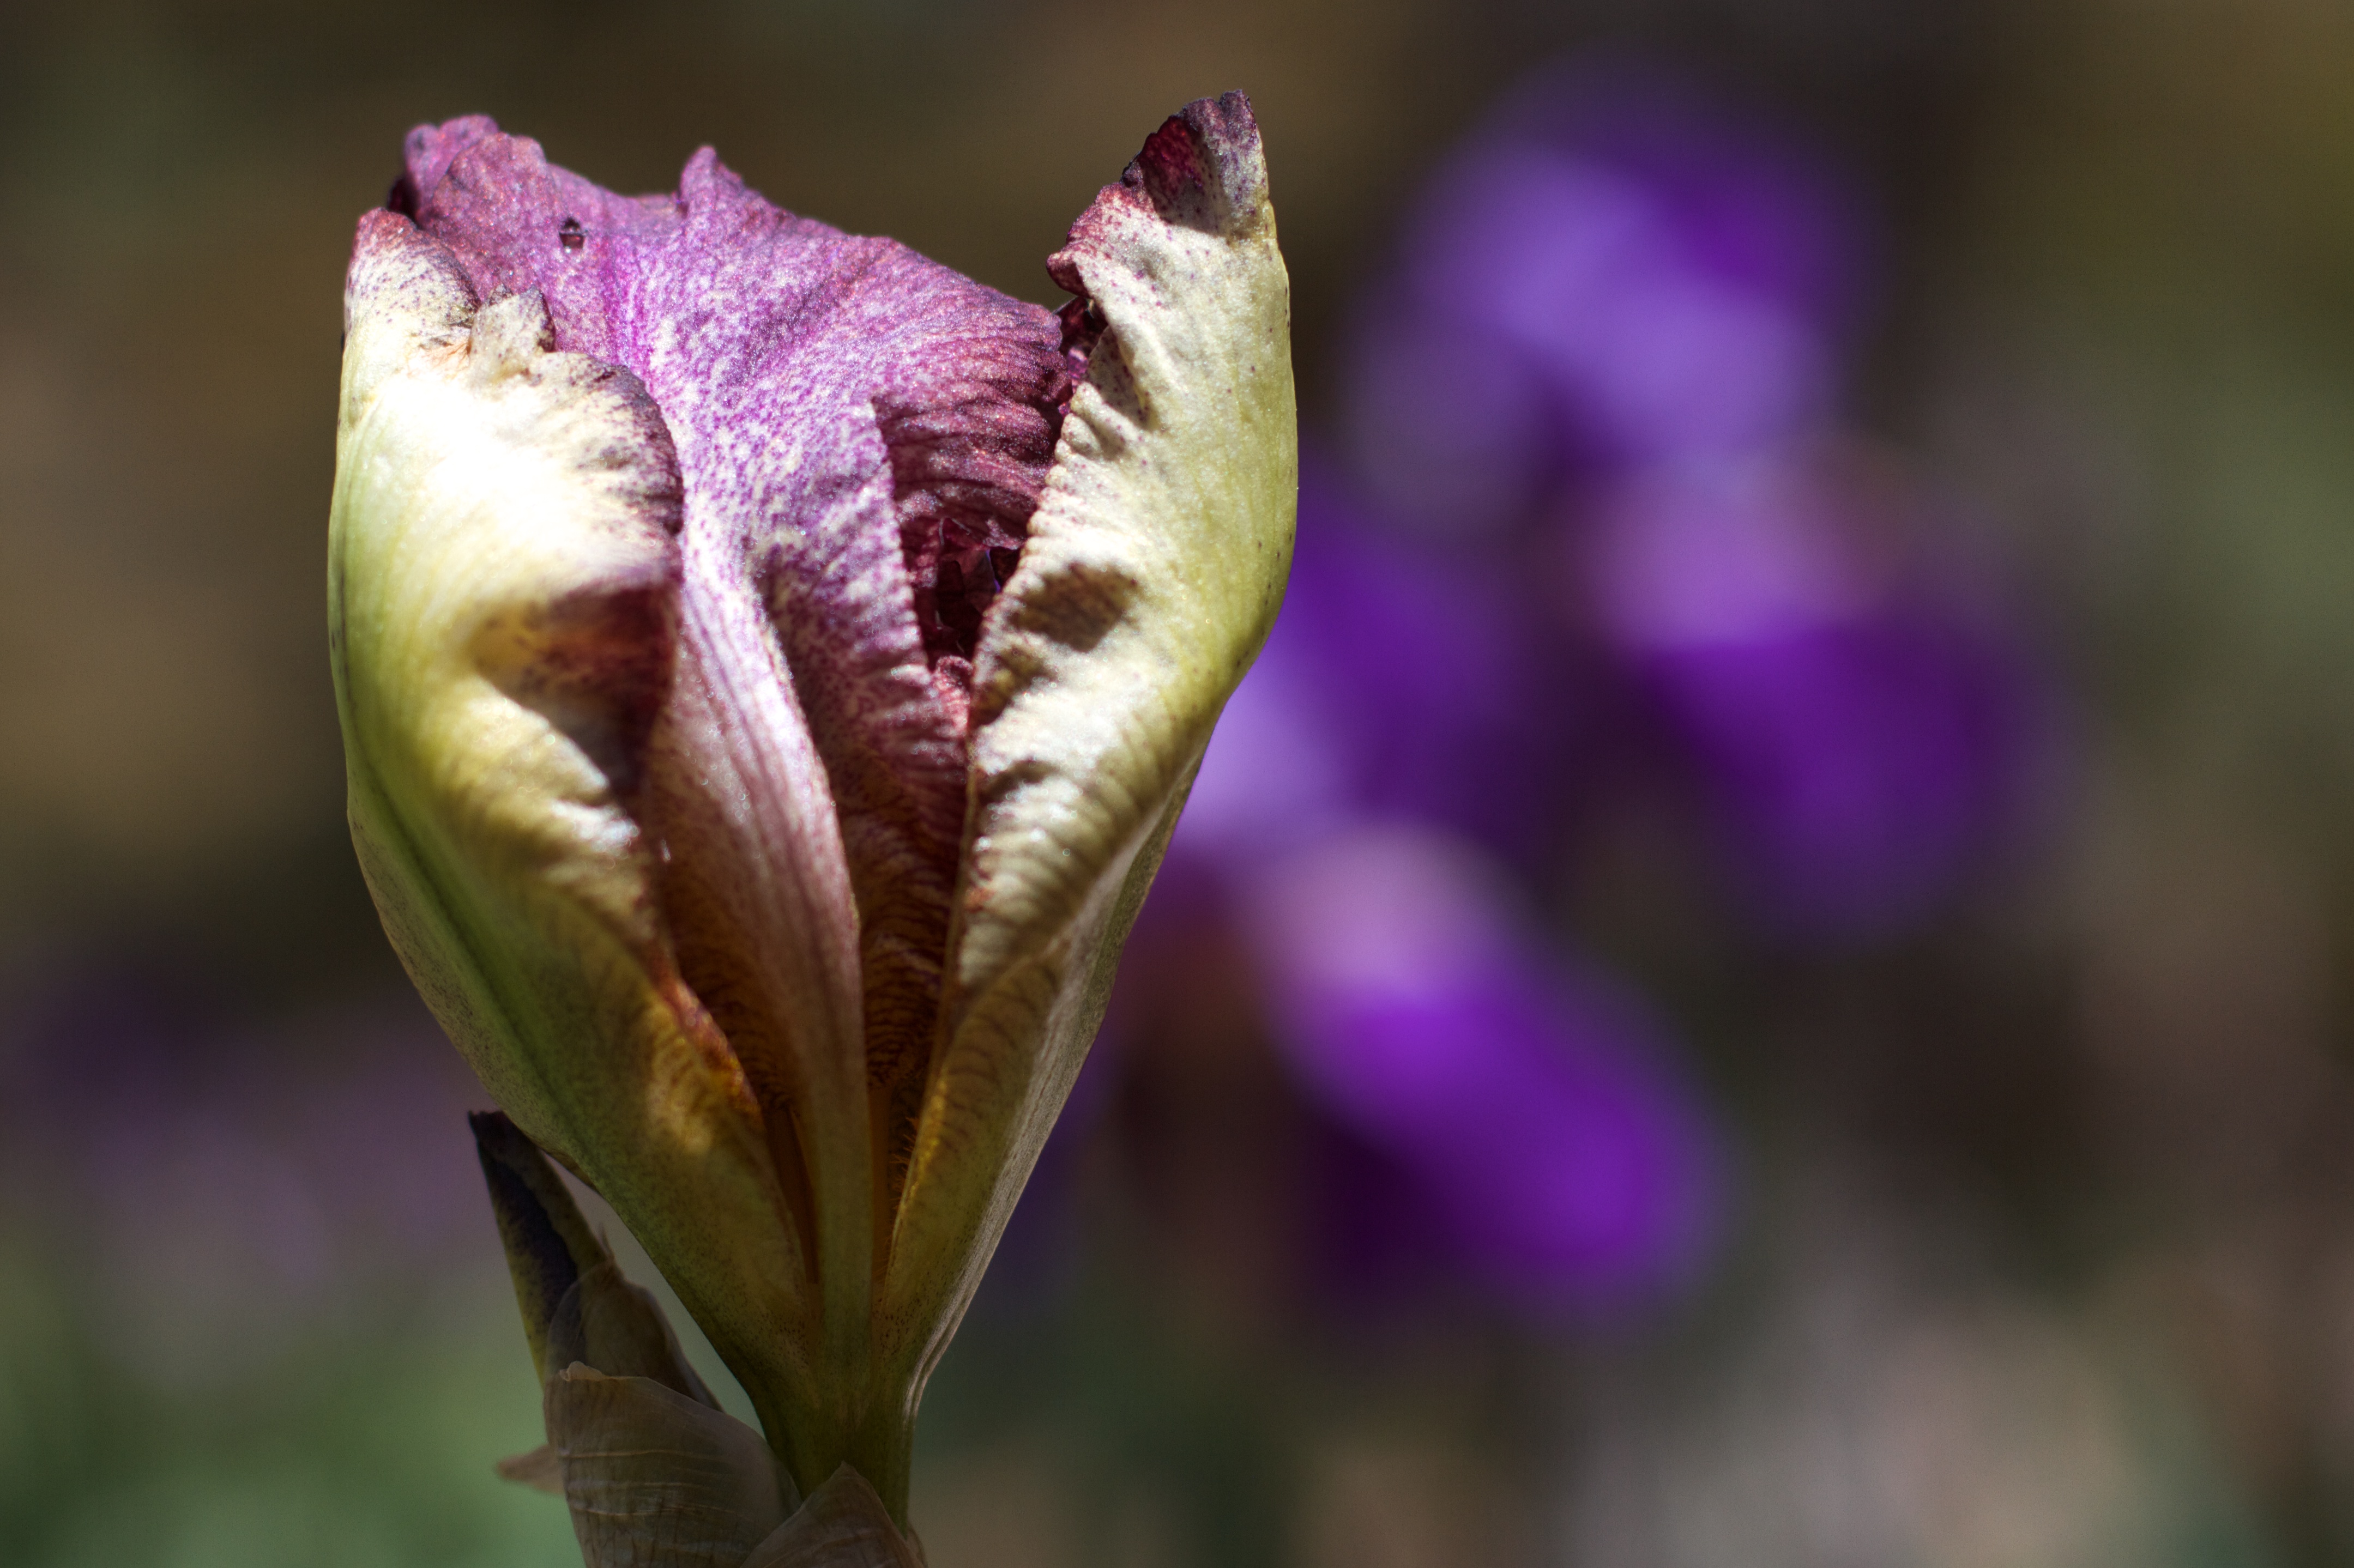
nature, blossom, plant, photography, leaf, flower, petal, green, botany, flora, wildflower, close up, iris, eye, bud, macro photography, flowering plant, plant stem, land plant